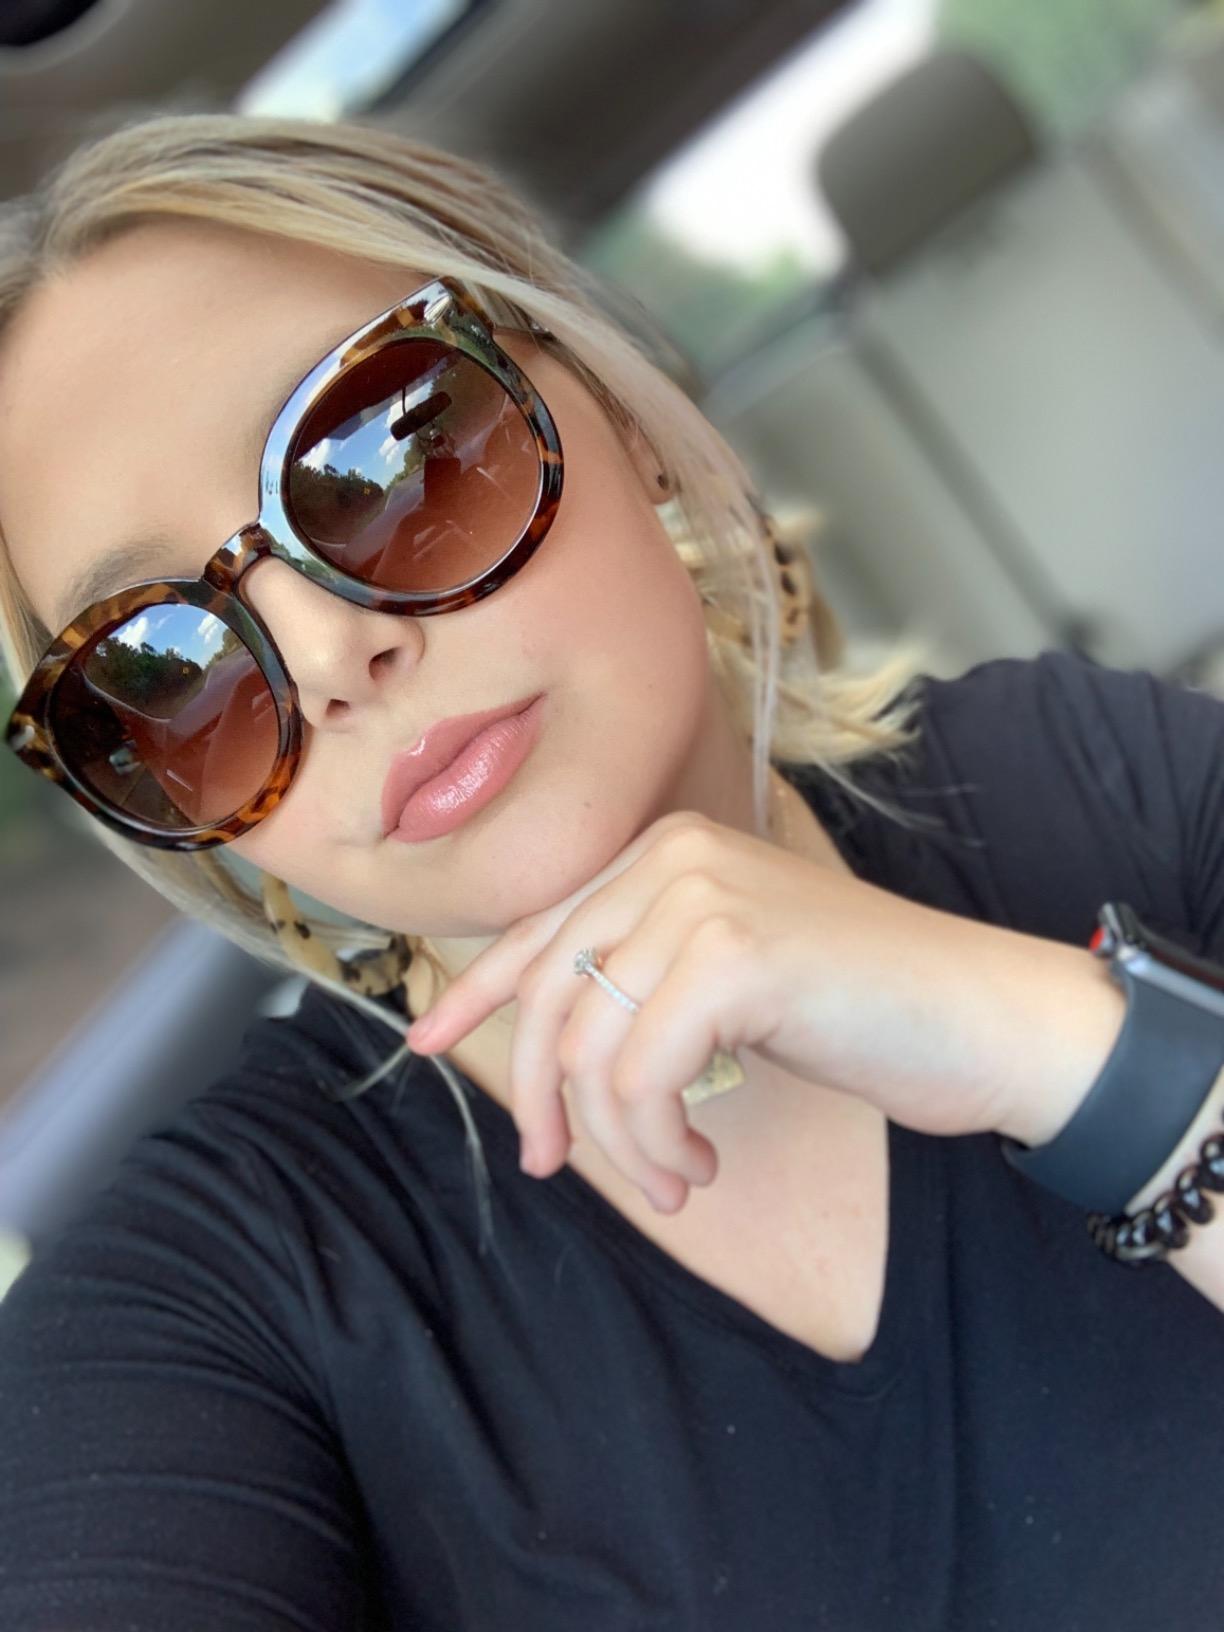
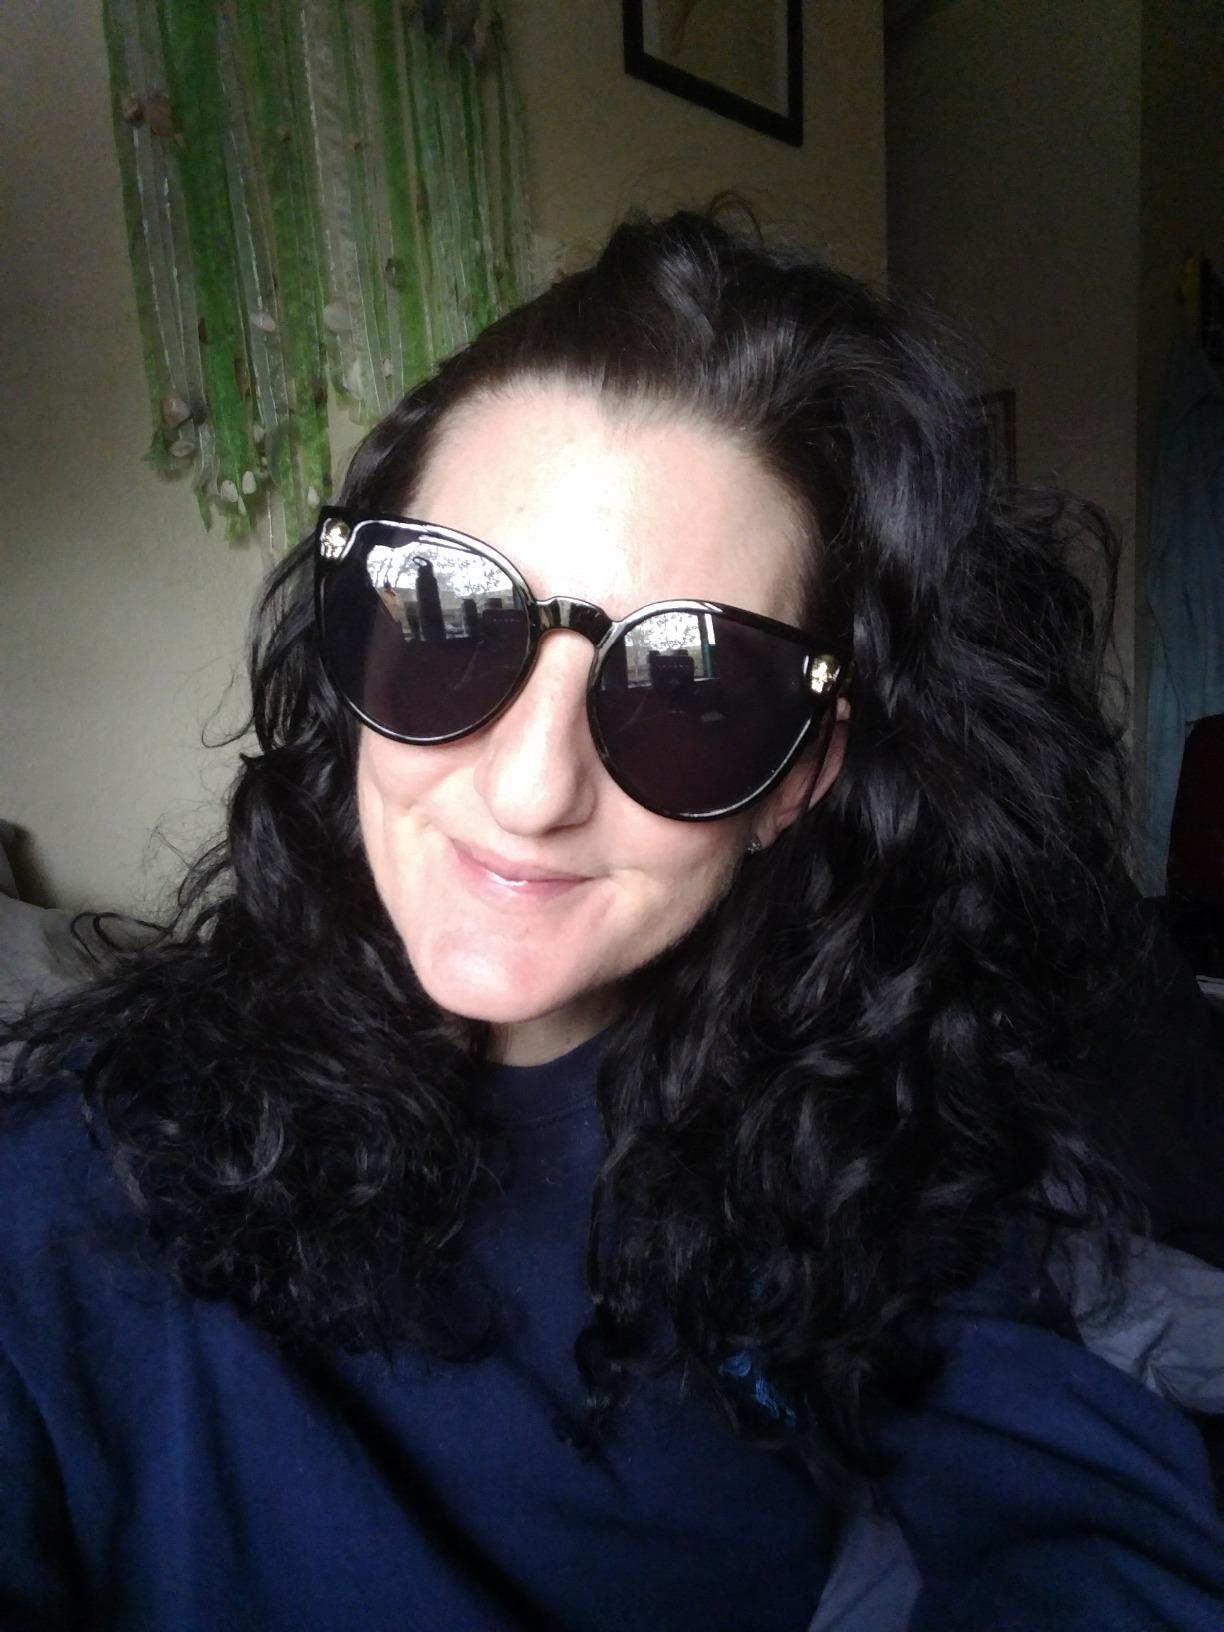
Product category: accessories_sunglasses
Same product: no